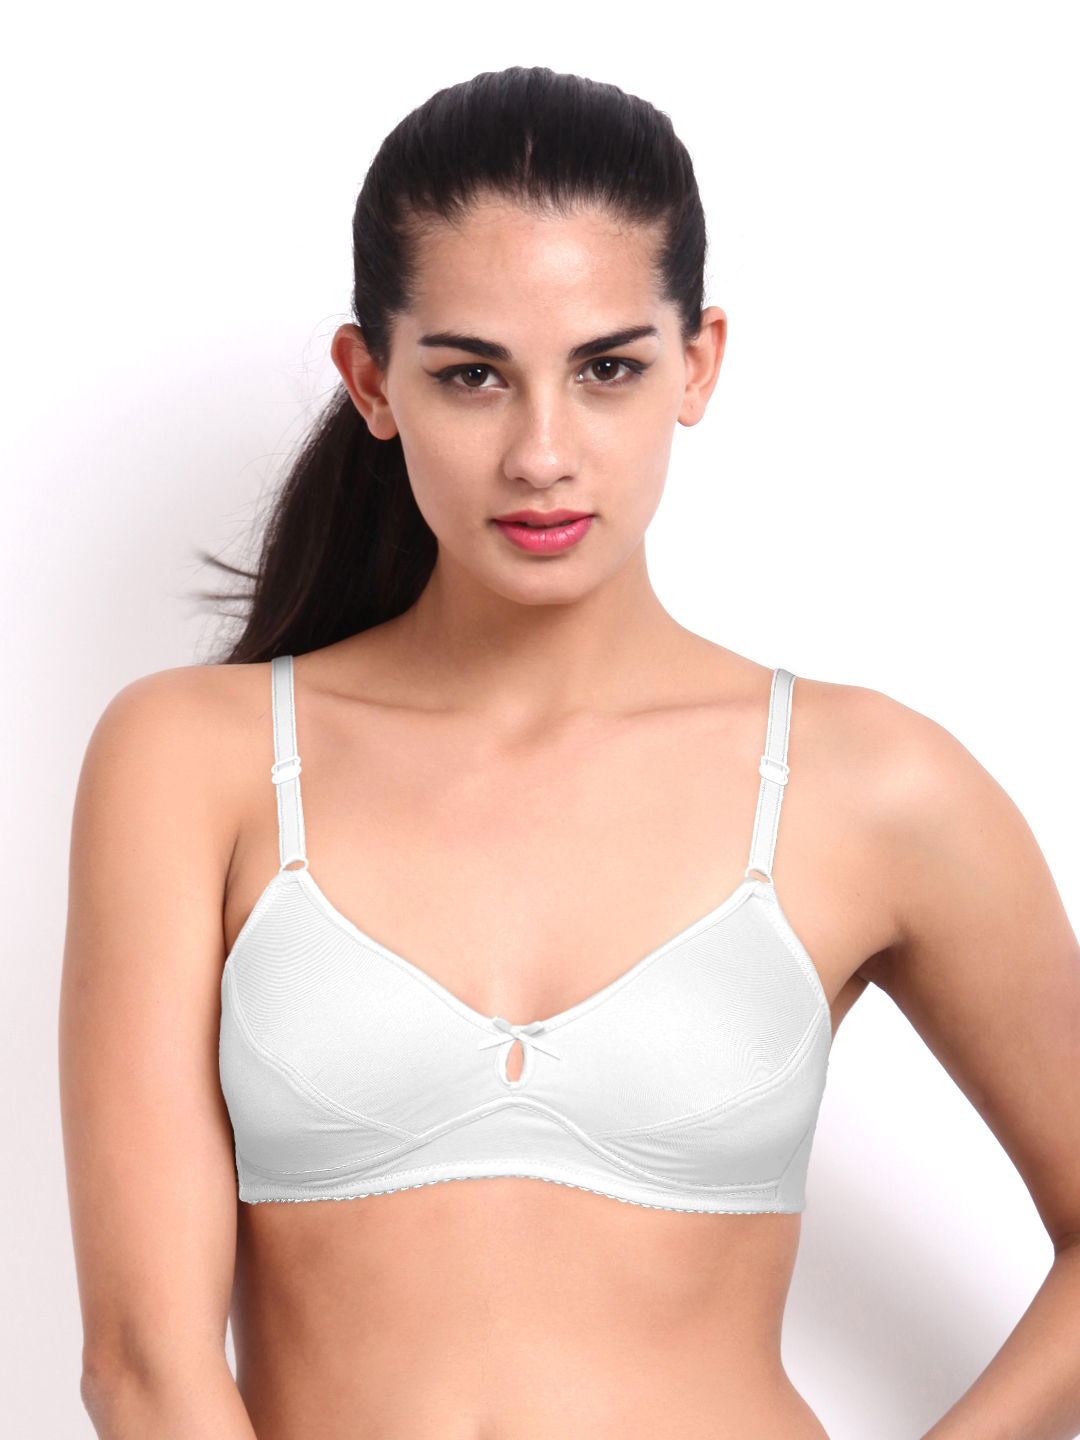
Amante White Full-Coverage Bra BFOM12
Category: Apparel / Innerwear / Bra
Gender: Women
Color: White
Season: Winter 2015
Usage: Casual